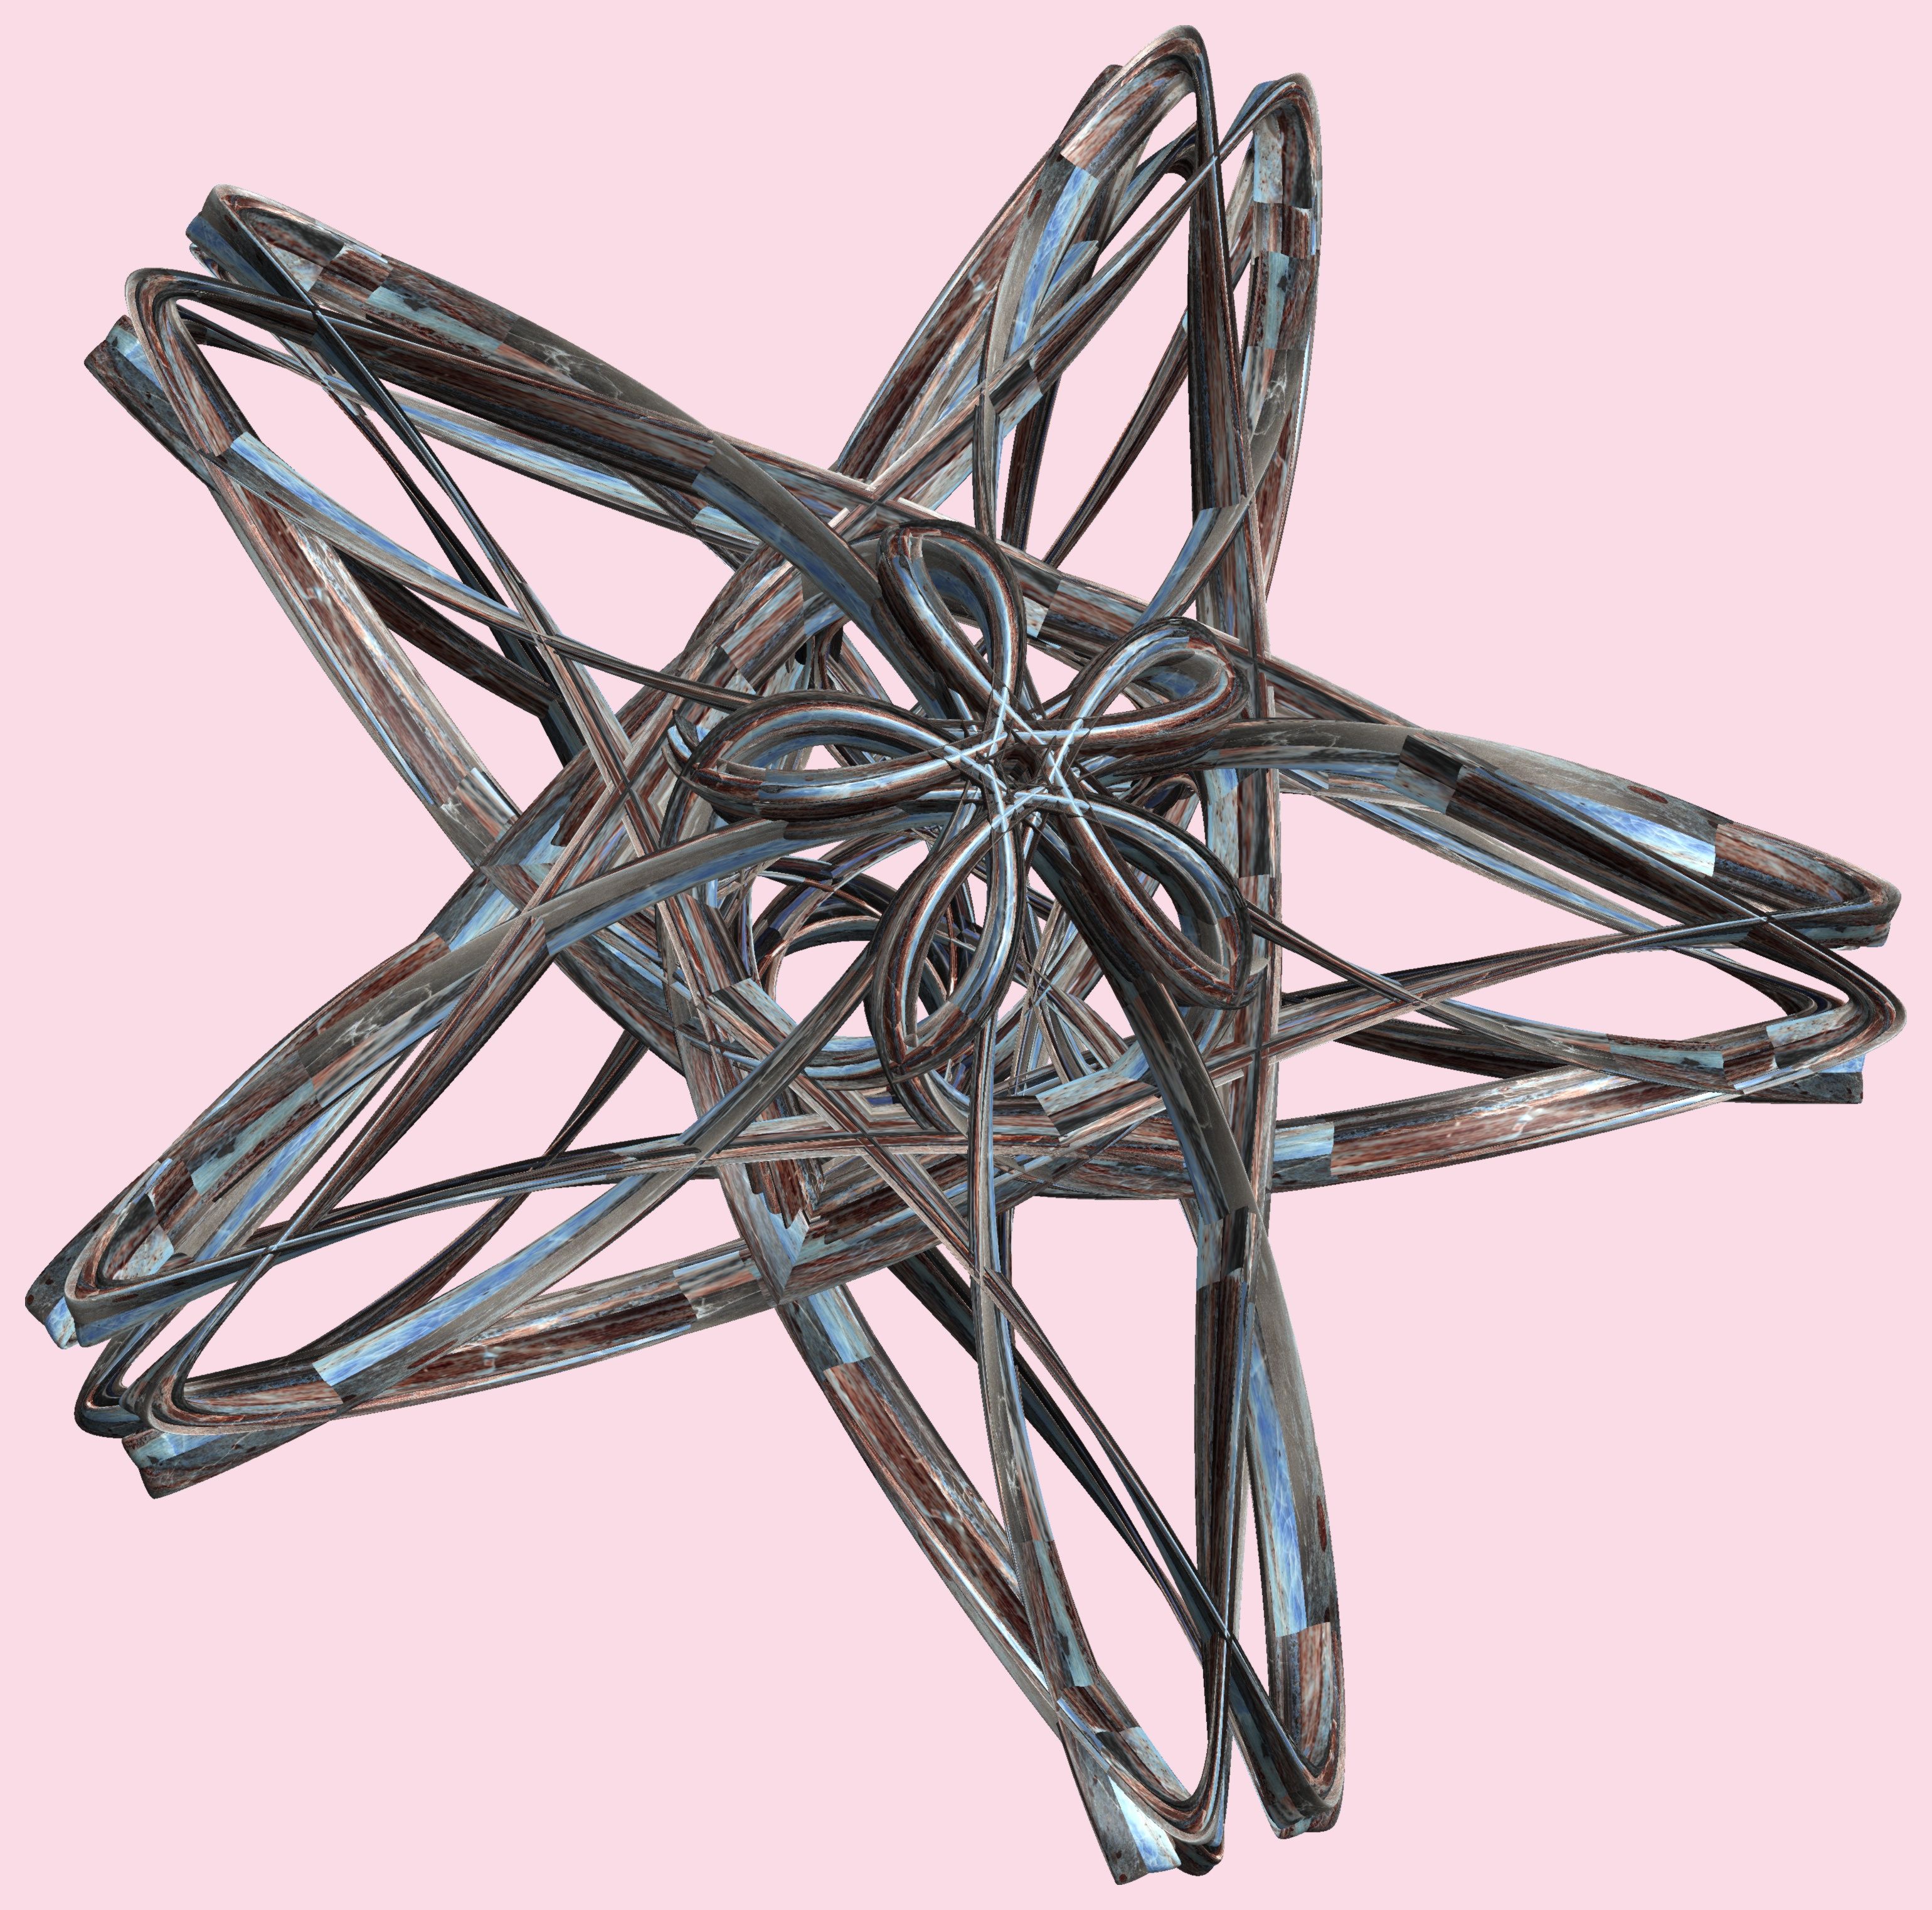
wing, structure, wheel, texture, pattern, furniture, product, figure, design, symmetry, 3d, graphic, iron, torus, mathematica, cg, parametricplot3d, code, program, algorithm, abstruct, mapping, lissajous